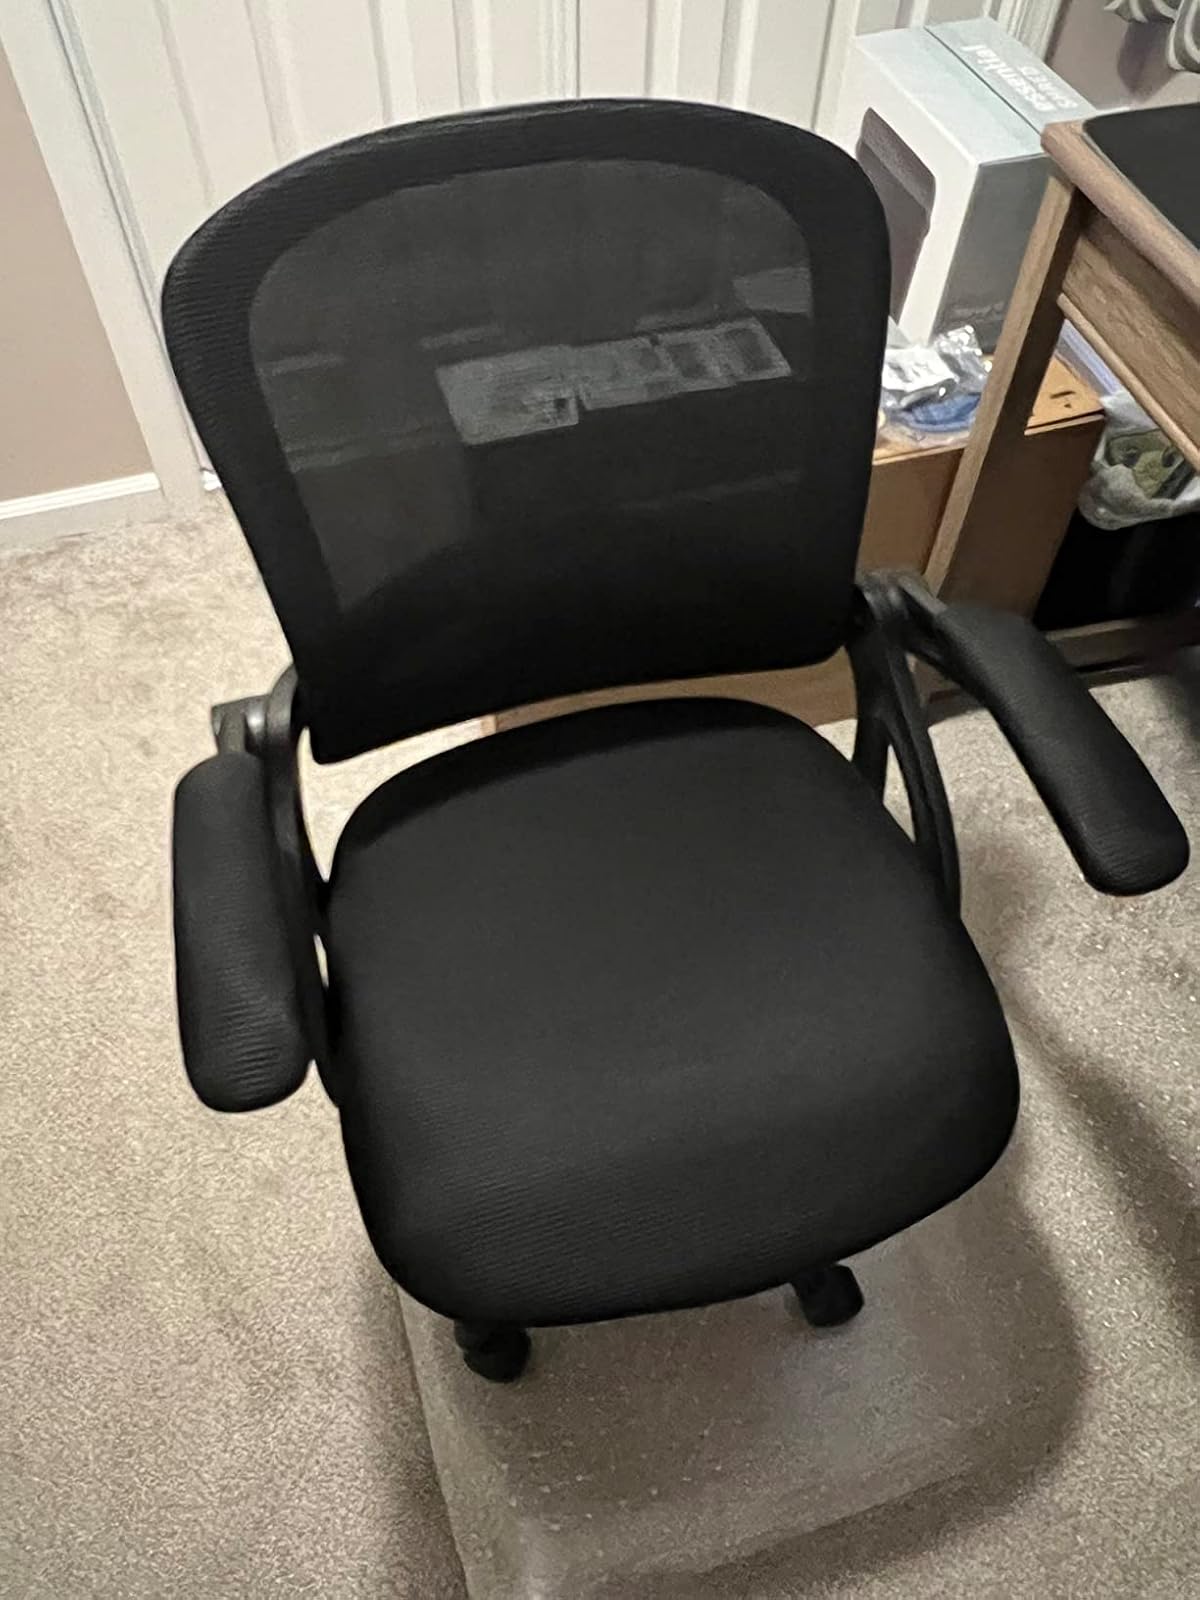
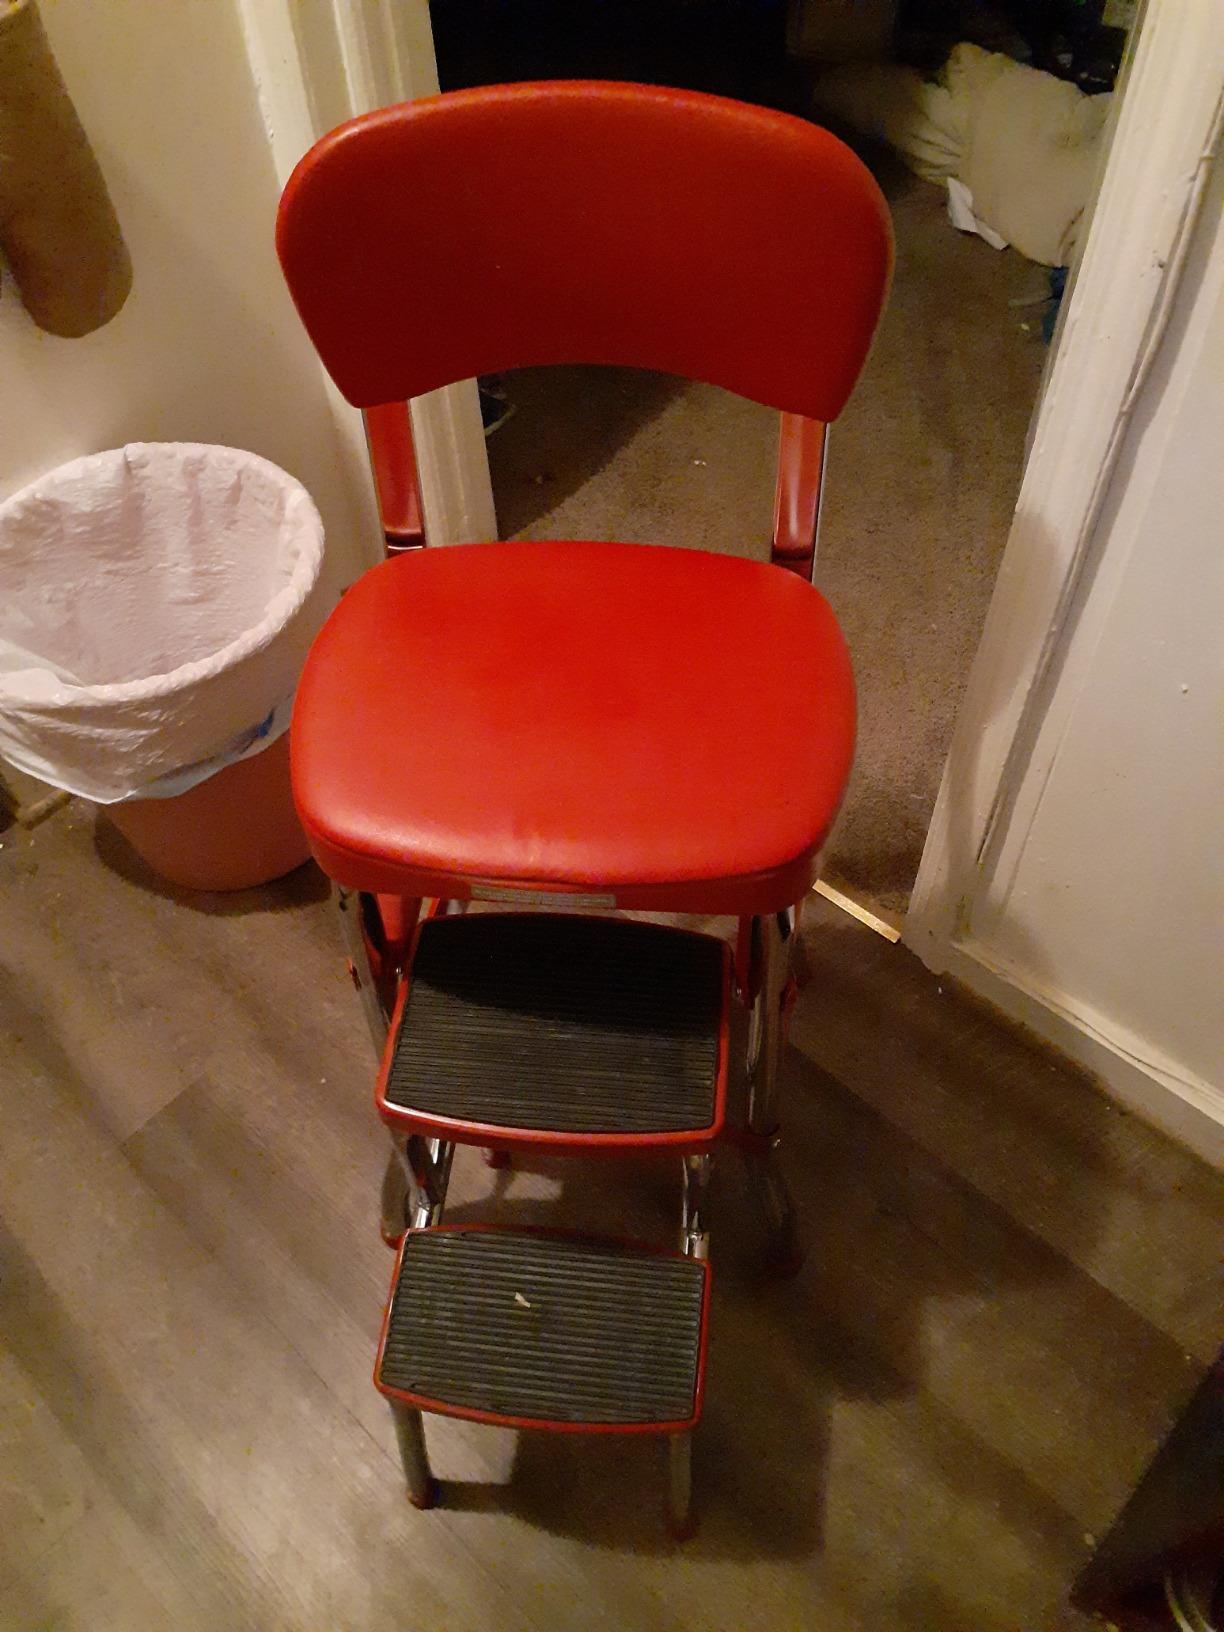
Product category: items_chair
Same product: no